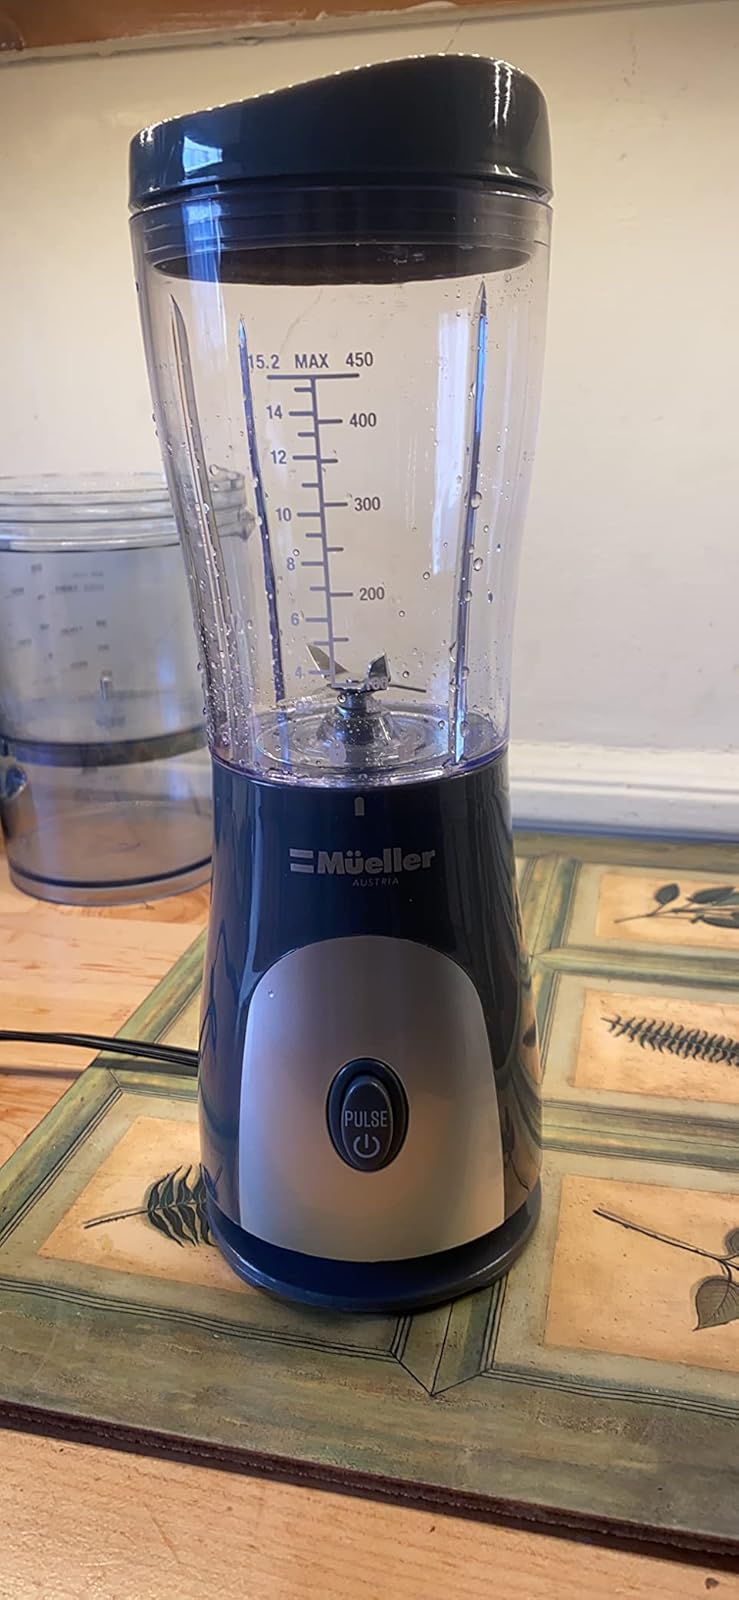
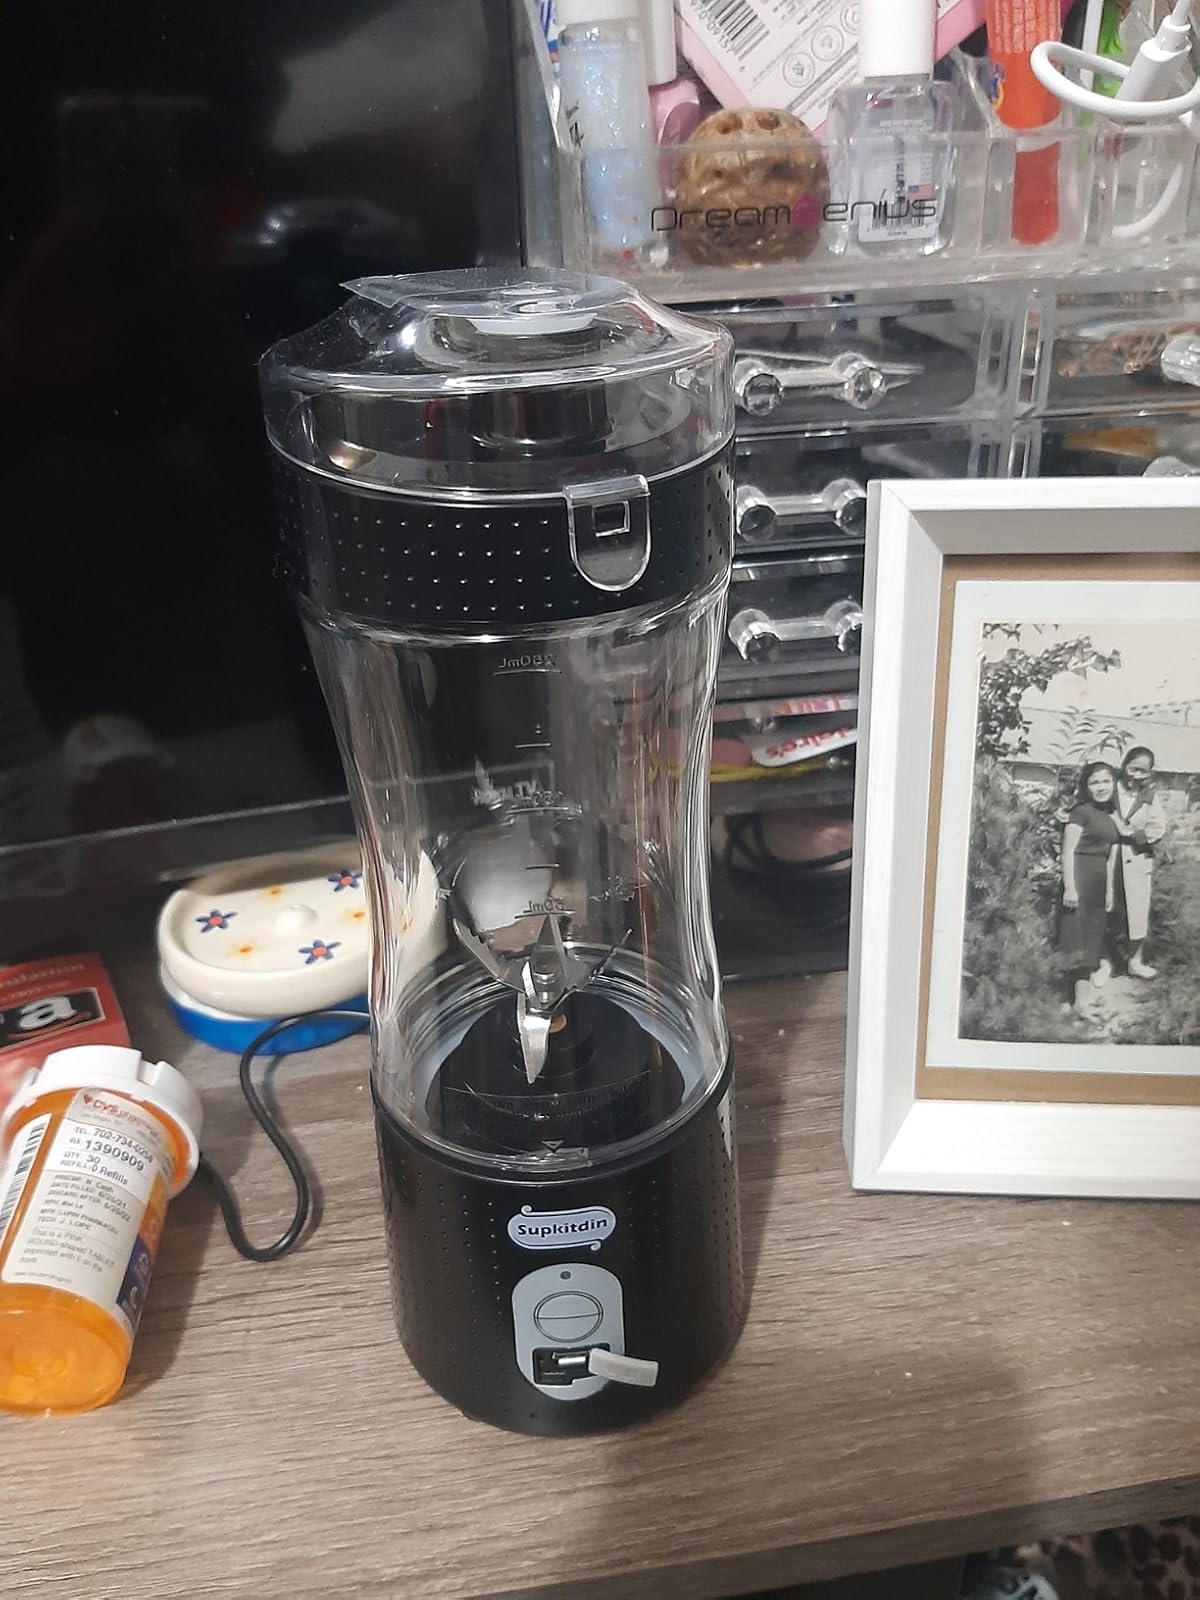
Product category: items_blender
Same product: no